Murshida Khatun

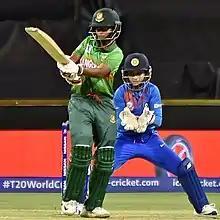
Murshida batting for Bangladesh during the 2020 ICC Women's T20 World Cup

Murshida Khatun (born 7 July 1999) is a Bangladeshi cricketer who plays as a left-handed batter. She was named in Bangladeshi squad for the 2017 Women's Cricket World Cup Qualifier. She made her Women's One Day International cricket (WODI) debut and WT20I debut against South Africa Women on 4 May 2018 and 20 May 2018, respectively, during the Bangladesh women's cricket team tour of South Africa in 2018.